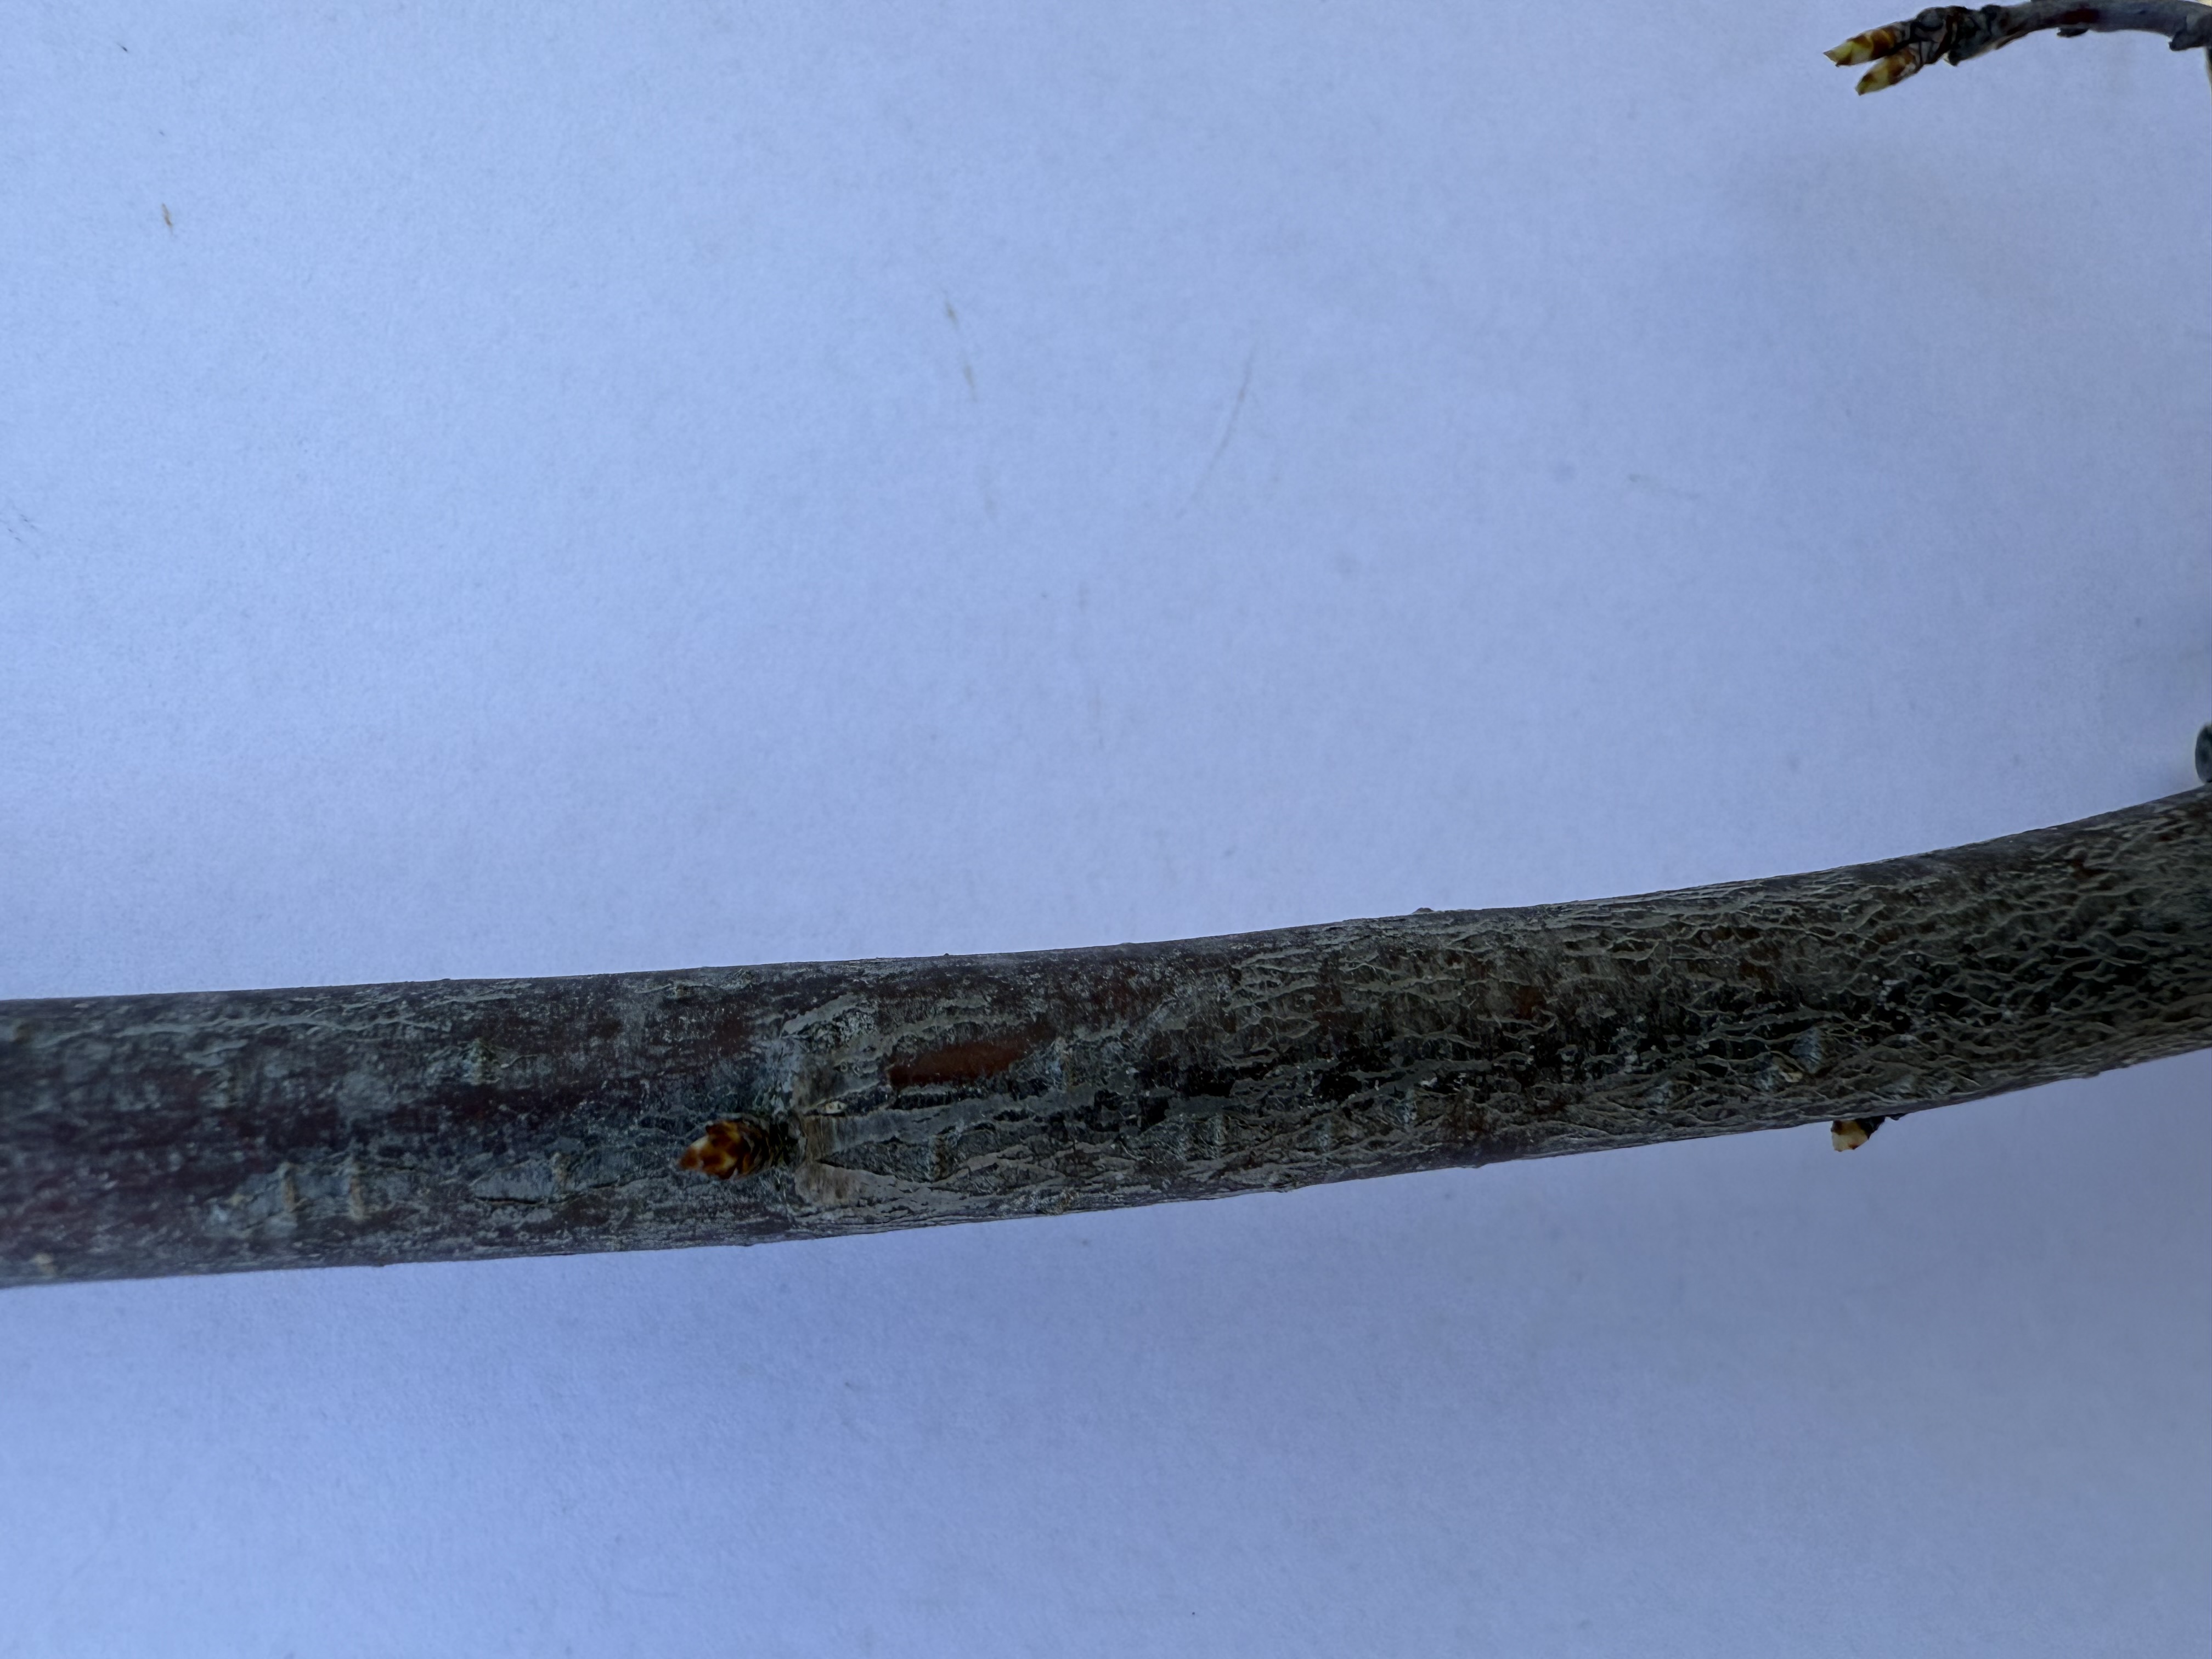
Variety: Show Time Plum